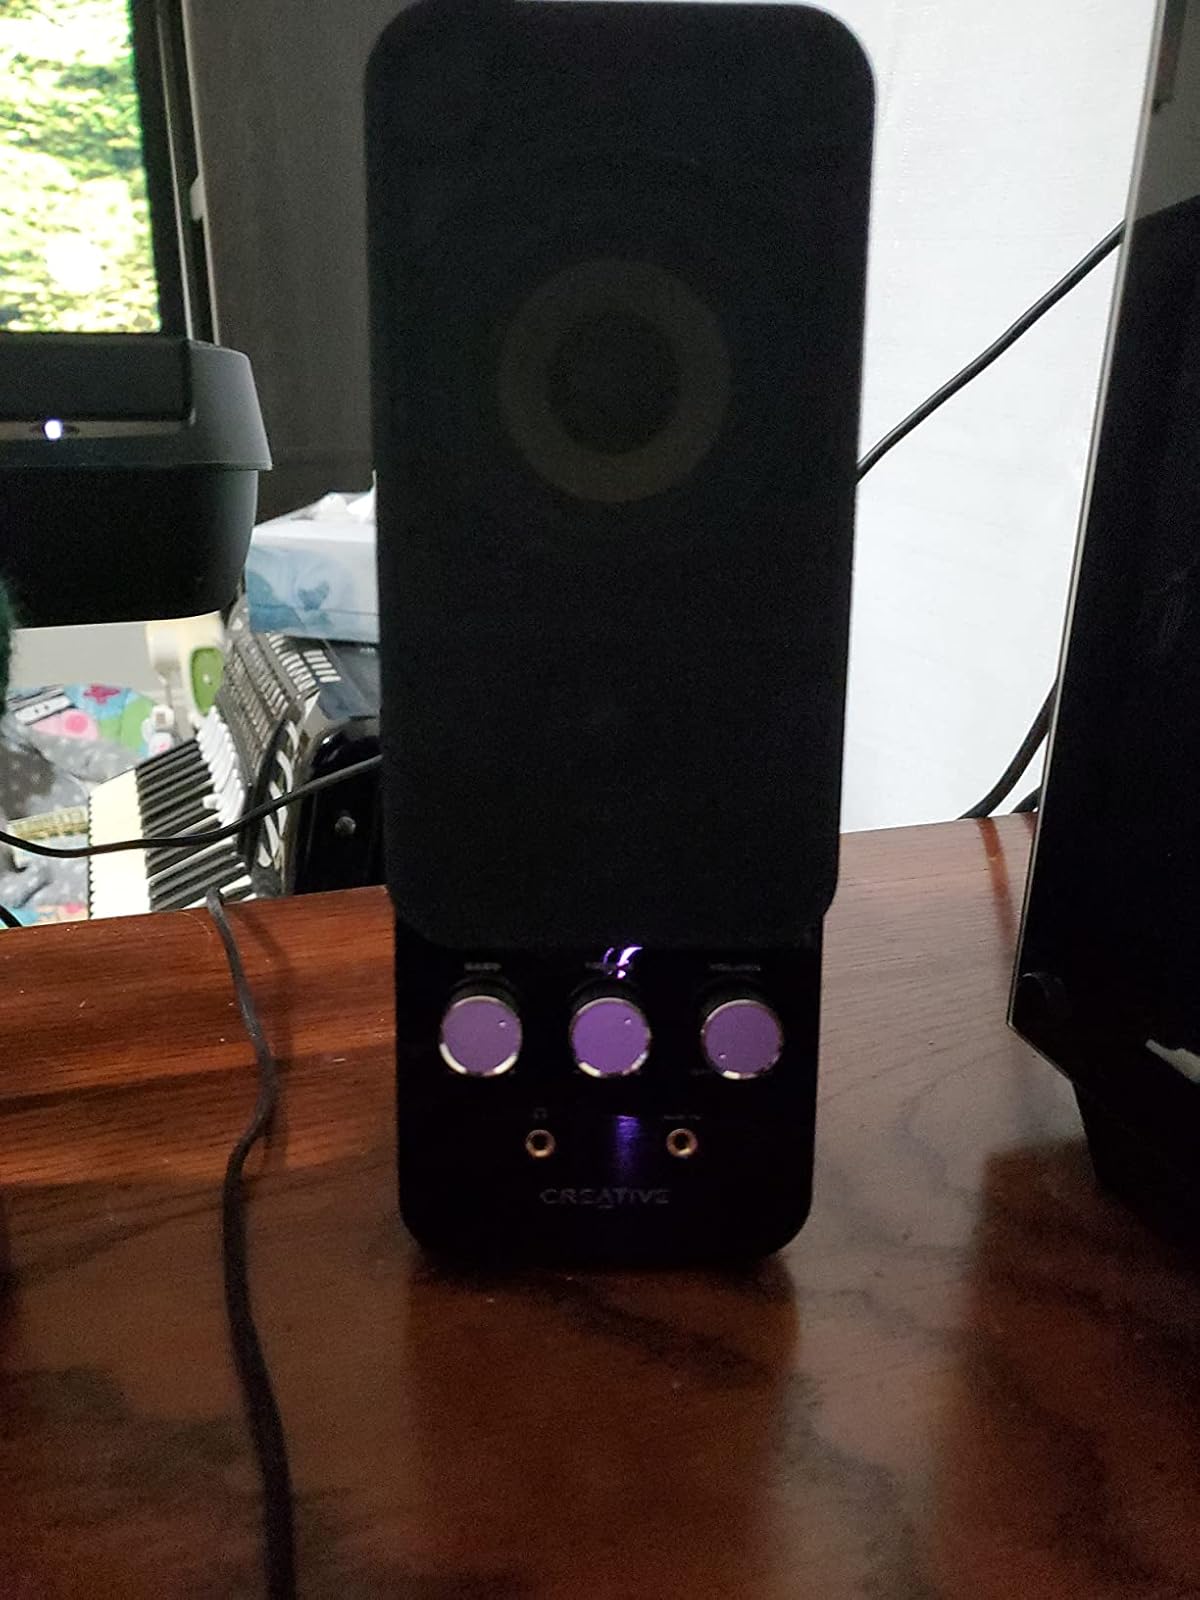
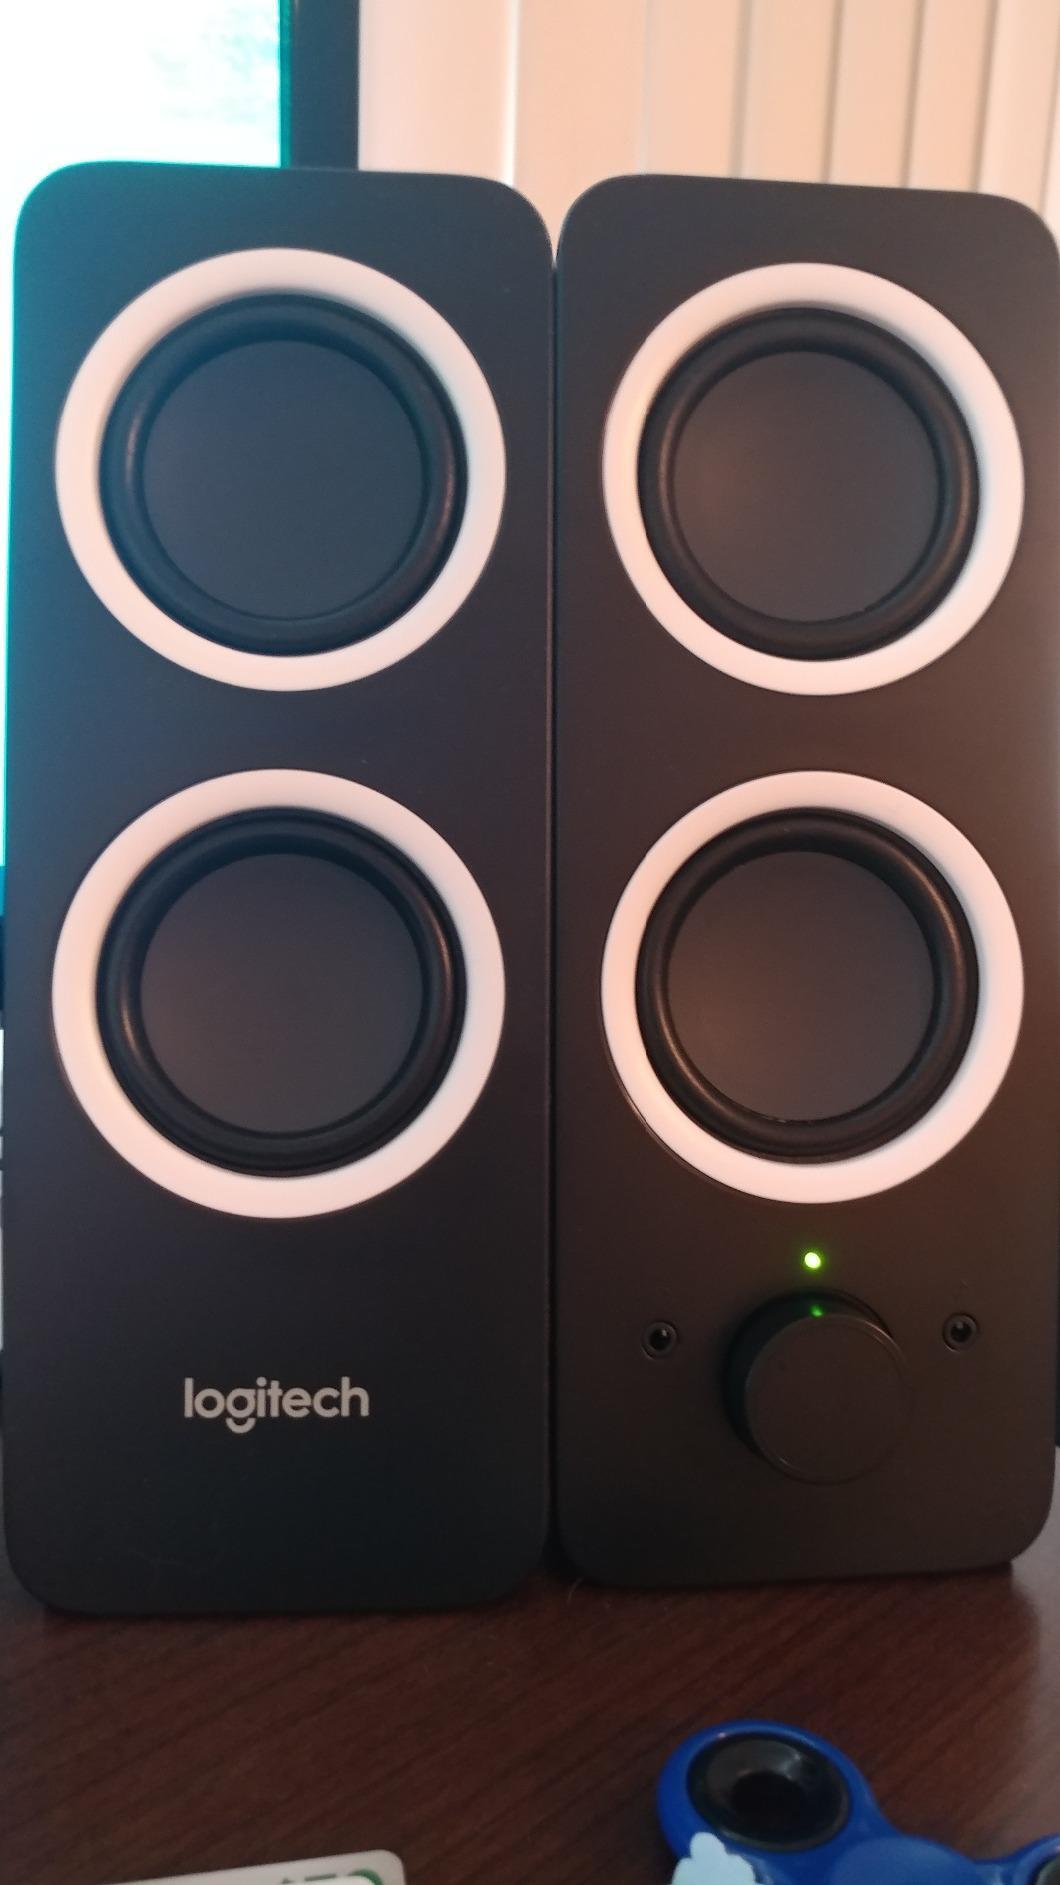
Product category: speaker
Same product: no